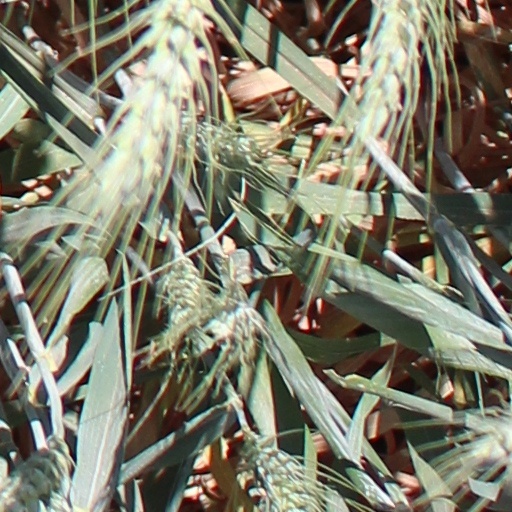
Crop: wheat